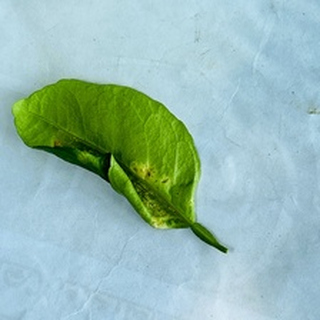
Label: lemon_curl_virus